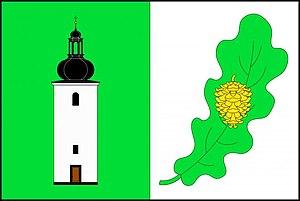
Licibořice est une commune du district de Chrudim, dans la région de Pardubice, en République tchèque. Sa population s'élevait à 248 habitants en 2017.